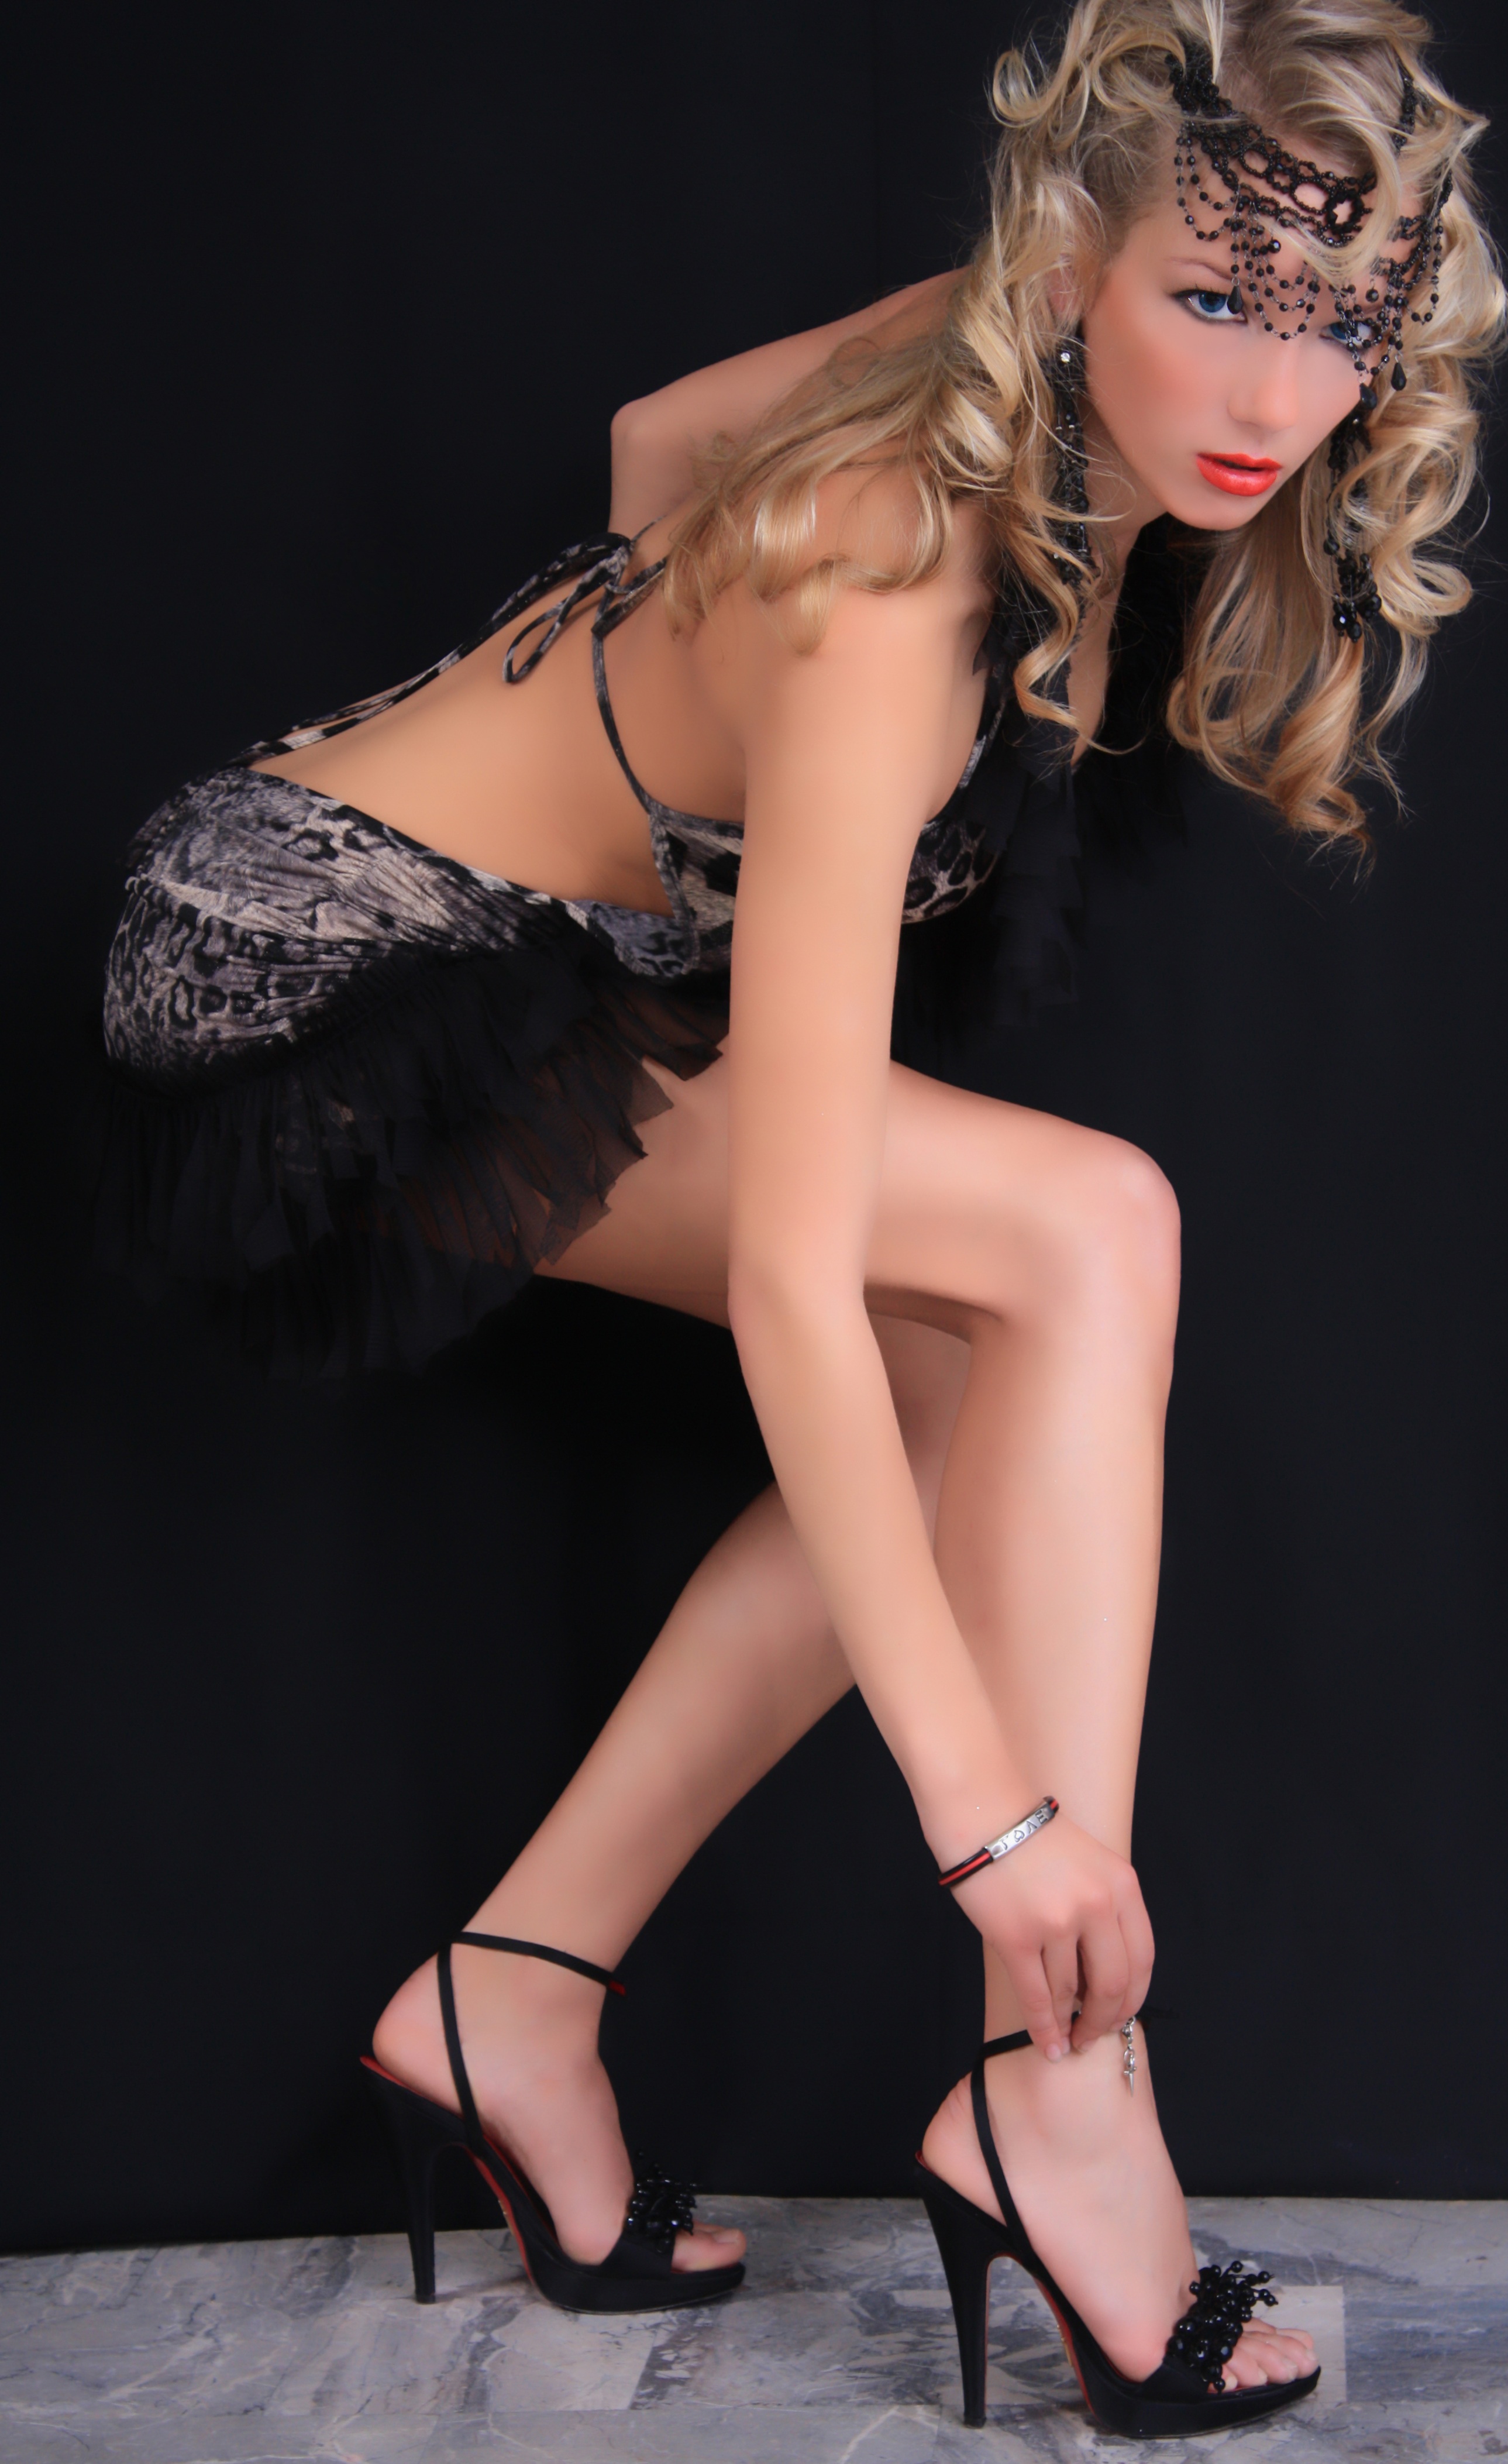
girl, woman, vintage, female, leg, portrait, model, ancient, fashion, clothing, blonde, long hair, human body, lingerie, black hair, shoes, girls, mysterious, thigh, footwear, beauty, elegant, character, costume, elegance, emotion, charm, bella, photo shoot, high heeled footwear, undergarment, supermodel, fetish model, agent provocateur